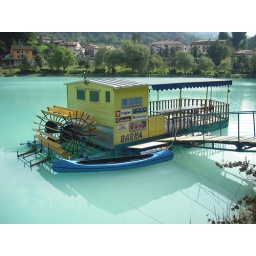
by bridge on the soca river